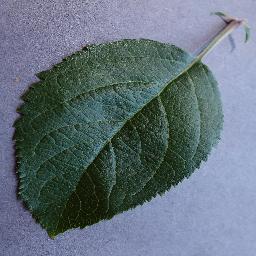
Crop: apple
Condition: healthy